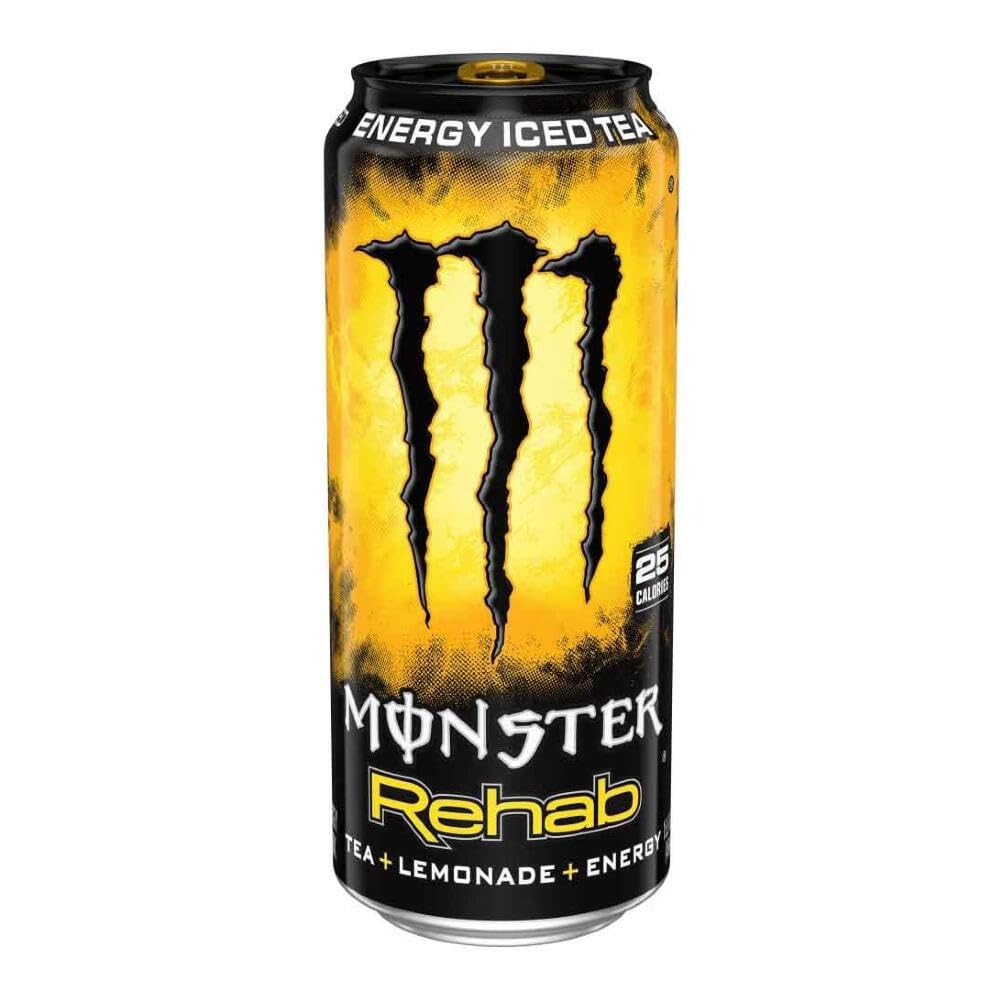
Item Name: Monster Rehab Drink Lemonade Tea 16 fl oz
Bullet Point: Bullet Point 1
Value: 16.0
Unit: Fl Oz

Price: 3.29